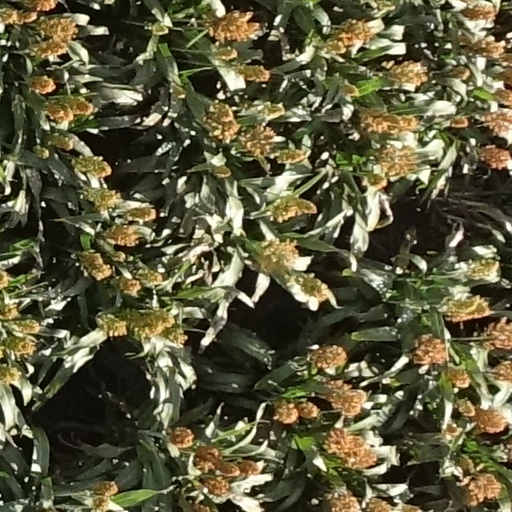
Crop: sorghum